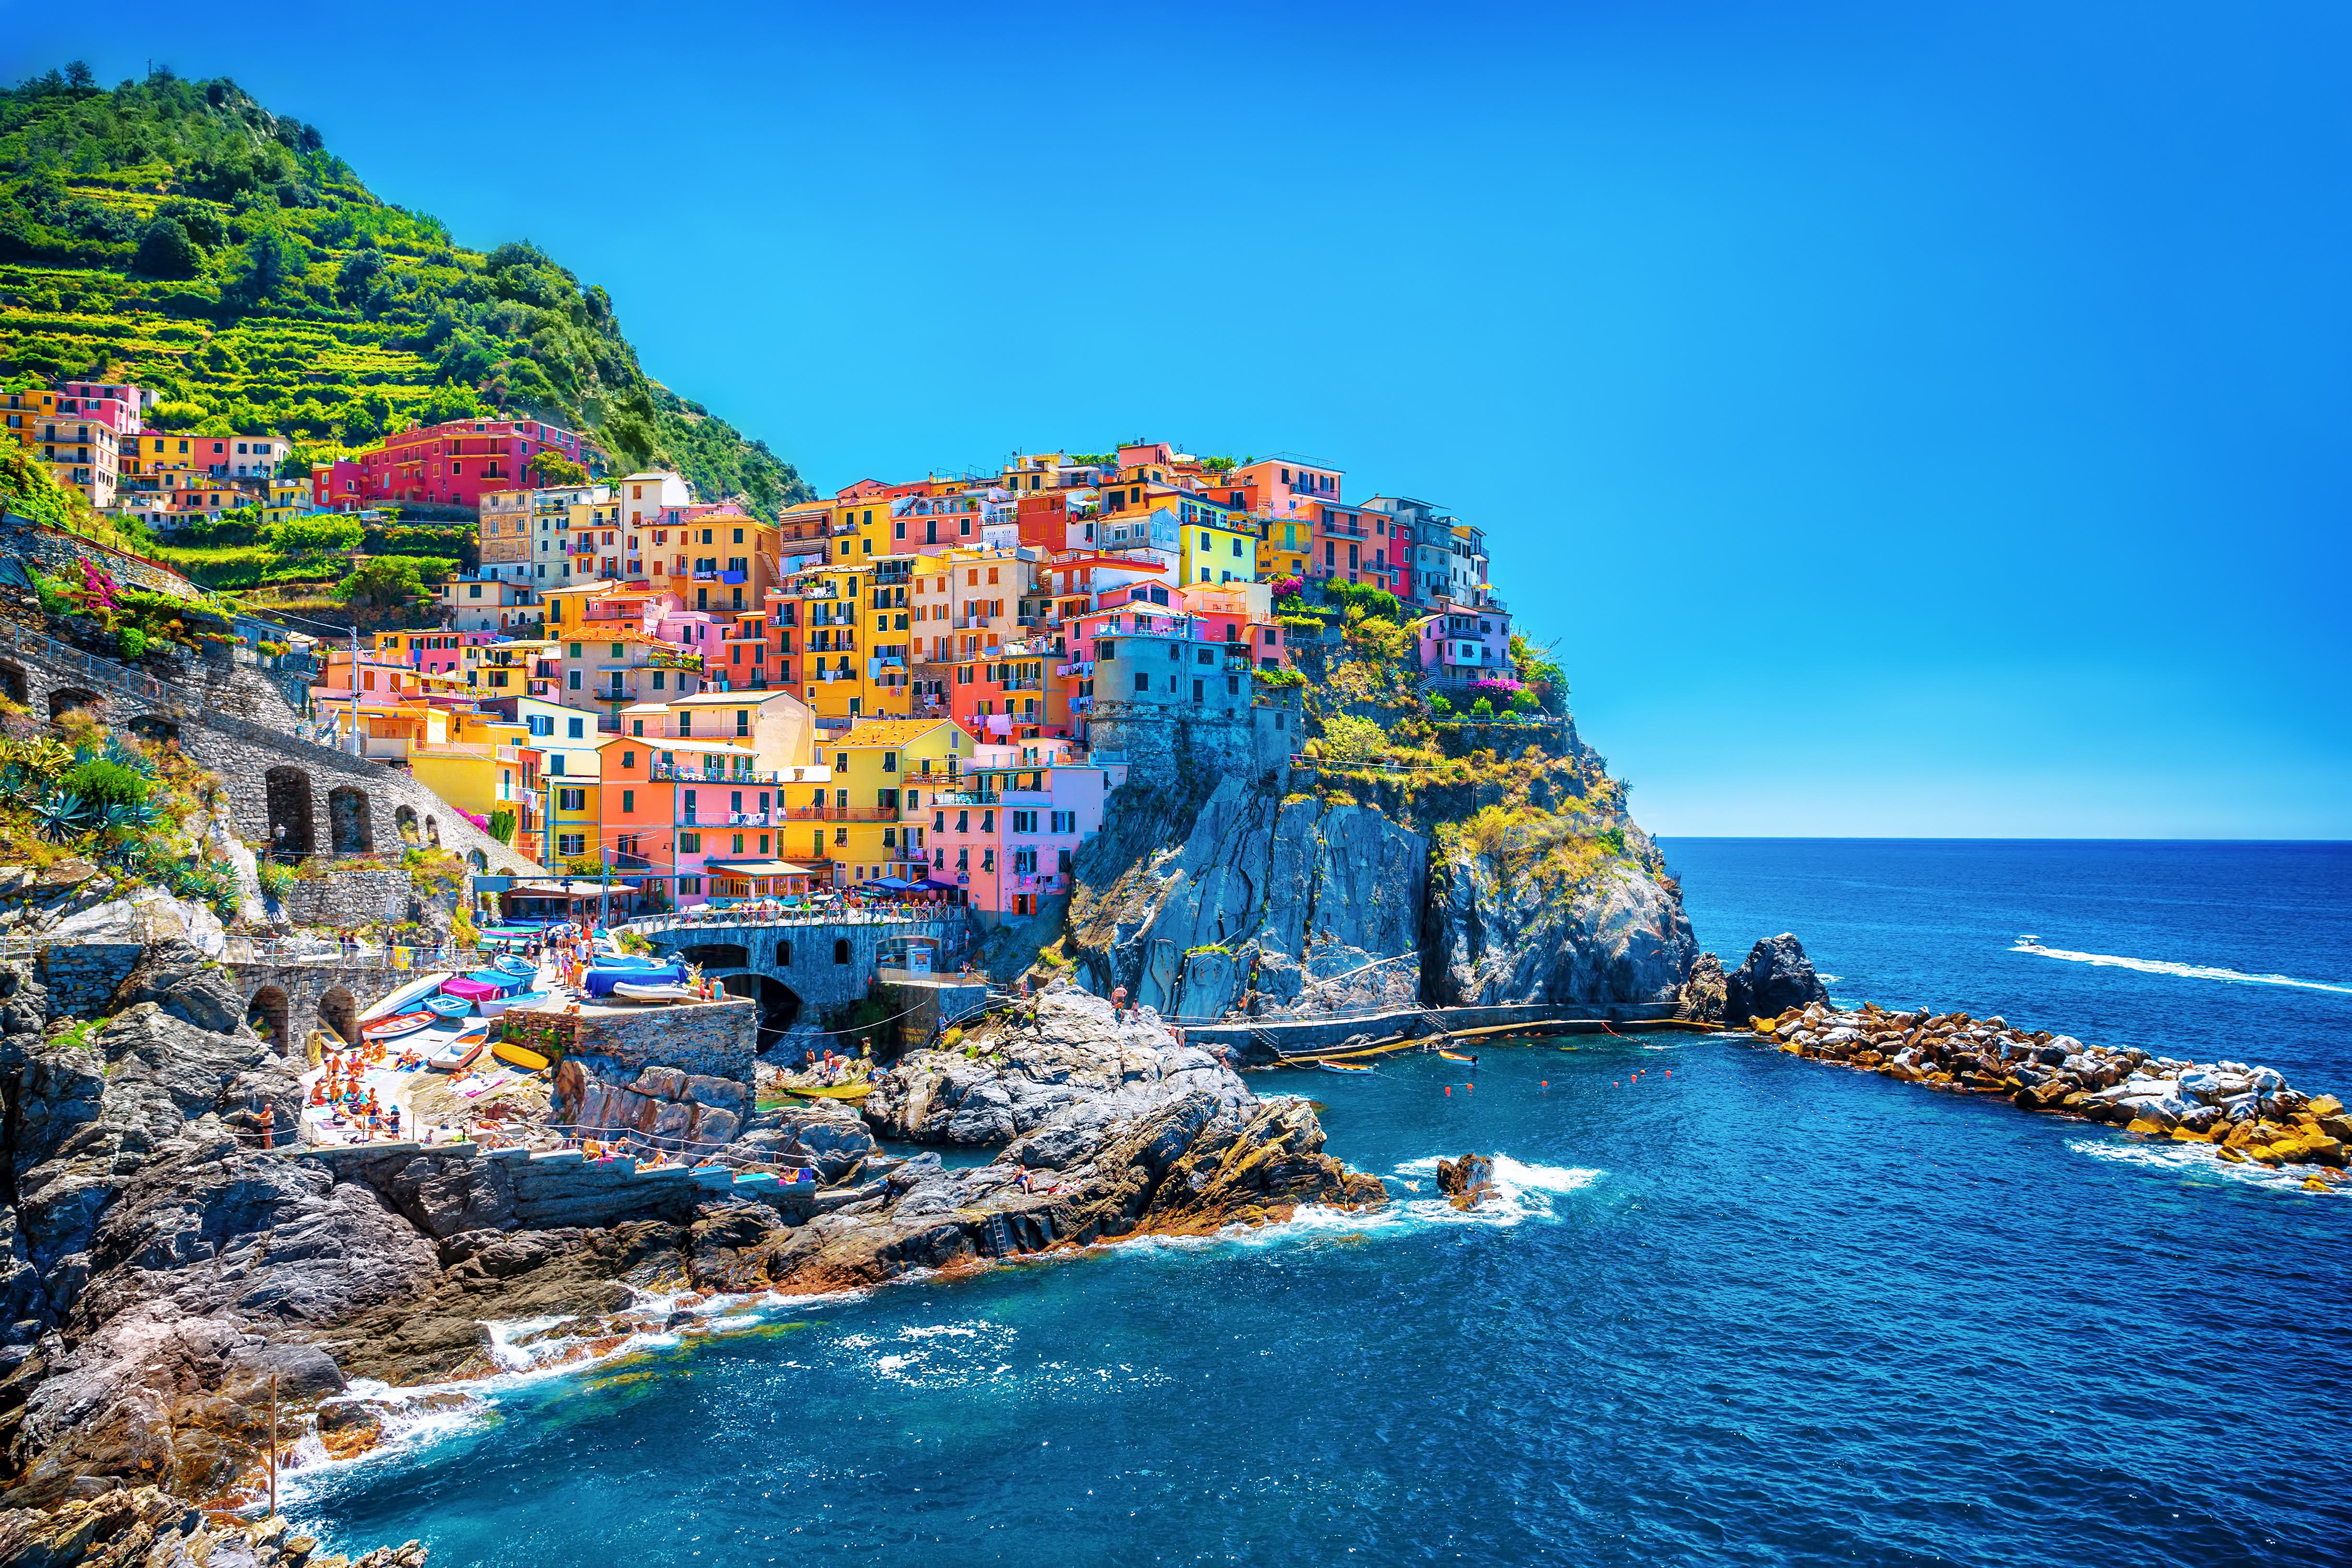
sea, coast, natural landscape, sky, ocean, coastal and oceanic landforms, promontory, tourism, azure, water, cliff, shore, rock, vacation, bay, landscape, summer, headland, cape, tree, leisure, cove, world, caribbean, tropics, klippe, mountain, city, cloud, house, village, travel, hill, horizon, terrain, inlet, beach, peninsula, tourist attraction, island, bight, islet